Buckingham

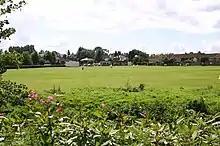
Buckingham Town Cricket Club's ground

There are two tiers of local government in Buckingham, at parish (town) and unitary authority level: Buckingham Town Council and Buckinghamshire Council. The town council is based at the Buckingham Centre on Verney Close in the town.